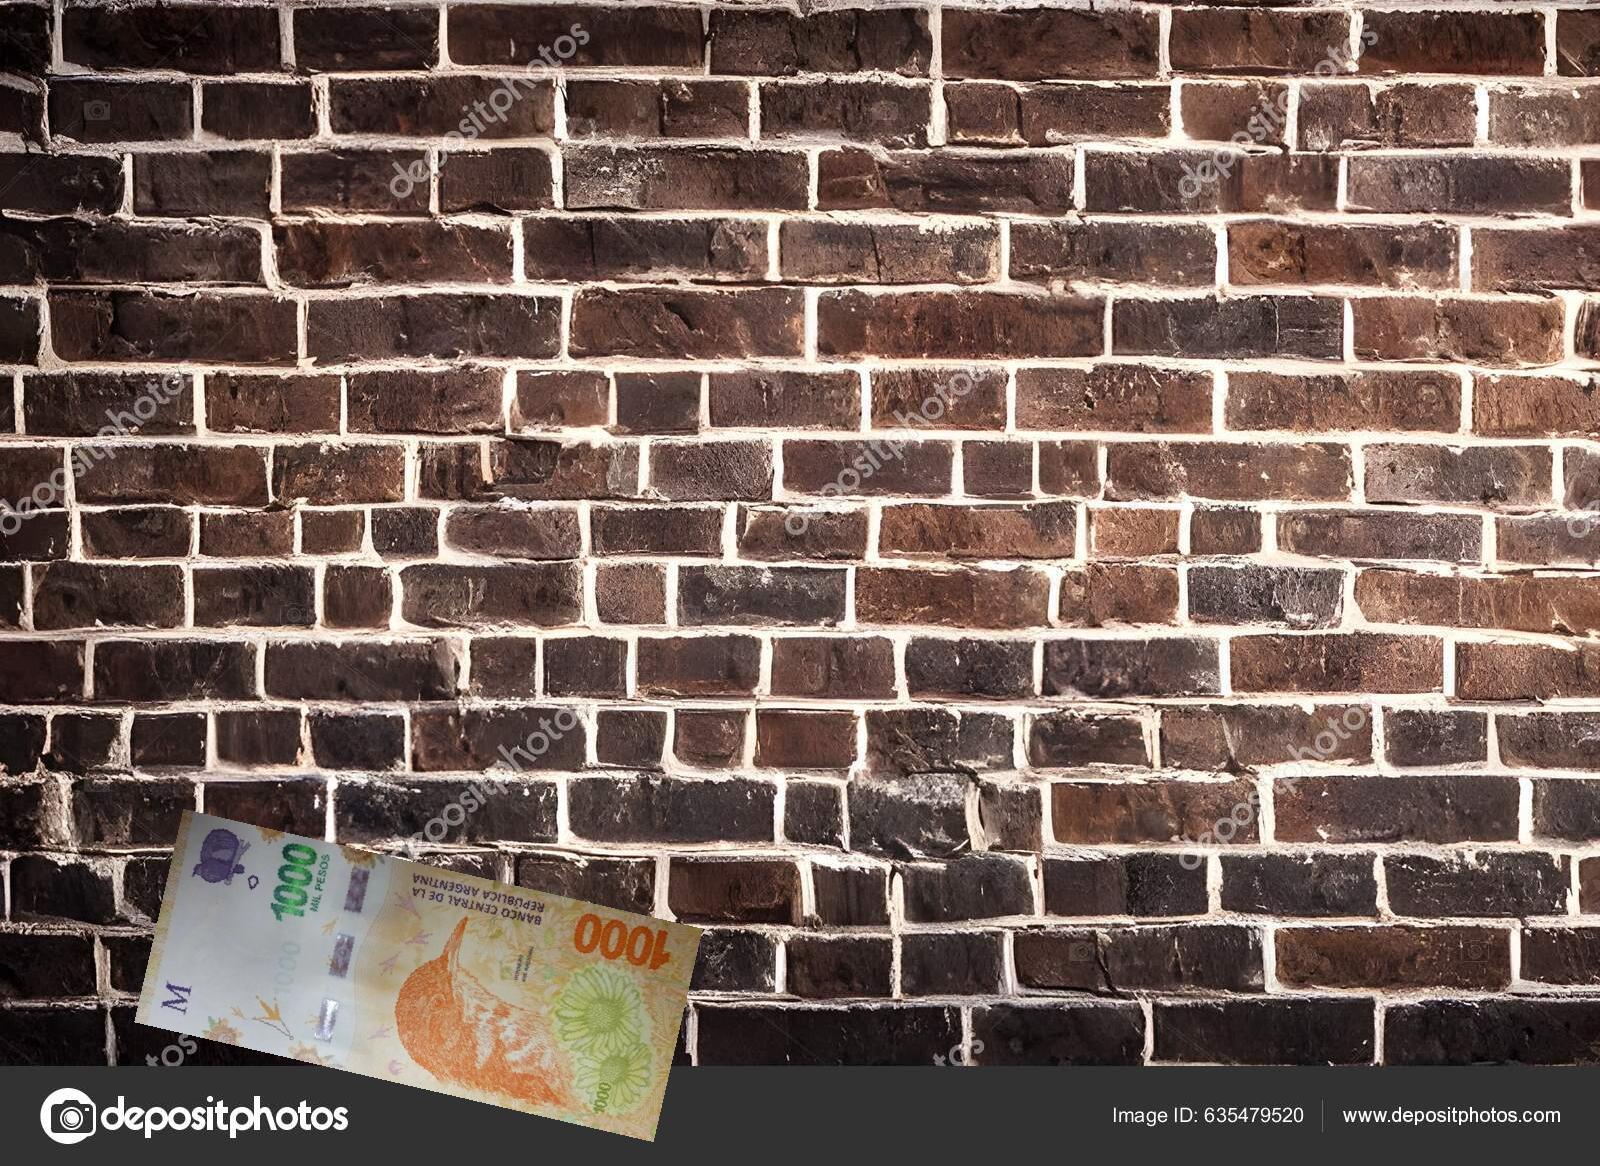
Denominación: 1000